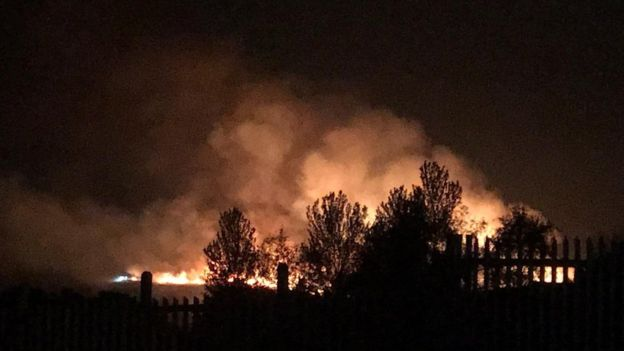
Fire: yes
Smoke: yes